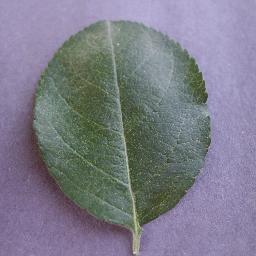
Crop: apple
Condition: healthy